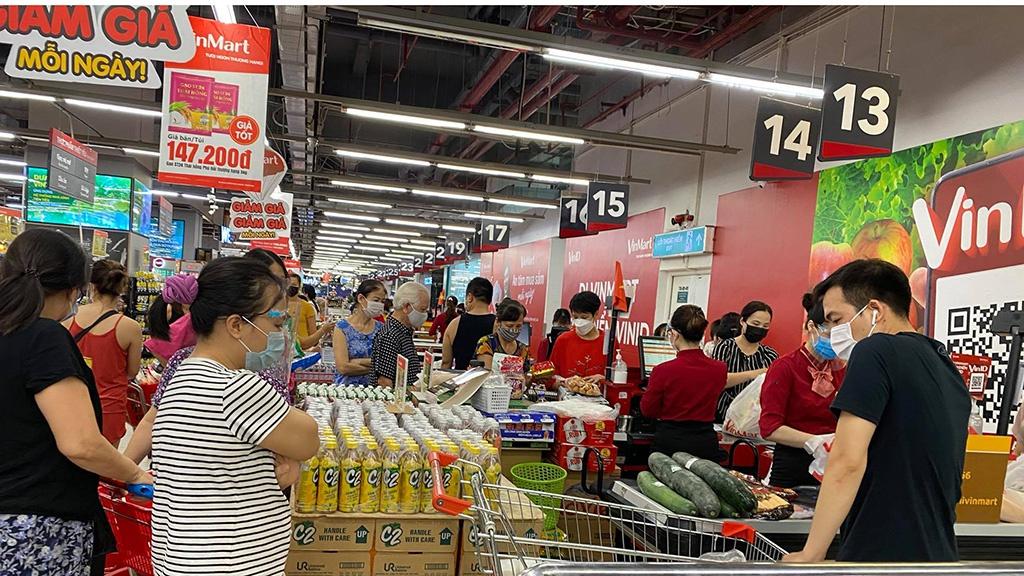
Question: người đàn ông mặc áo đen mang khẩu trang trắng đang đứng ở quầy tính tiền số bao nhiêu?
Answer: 13